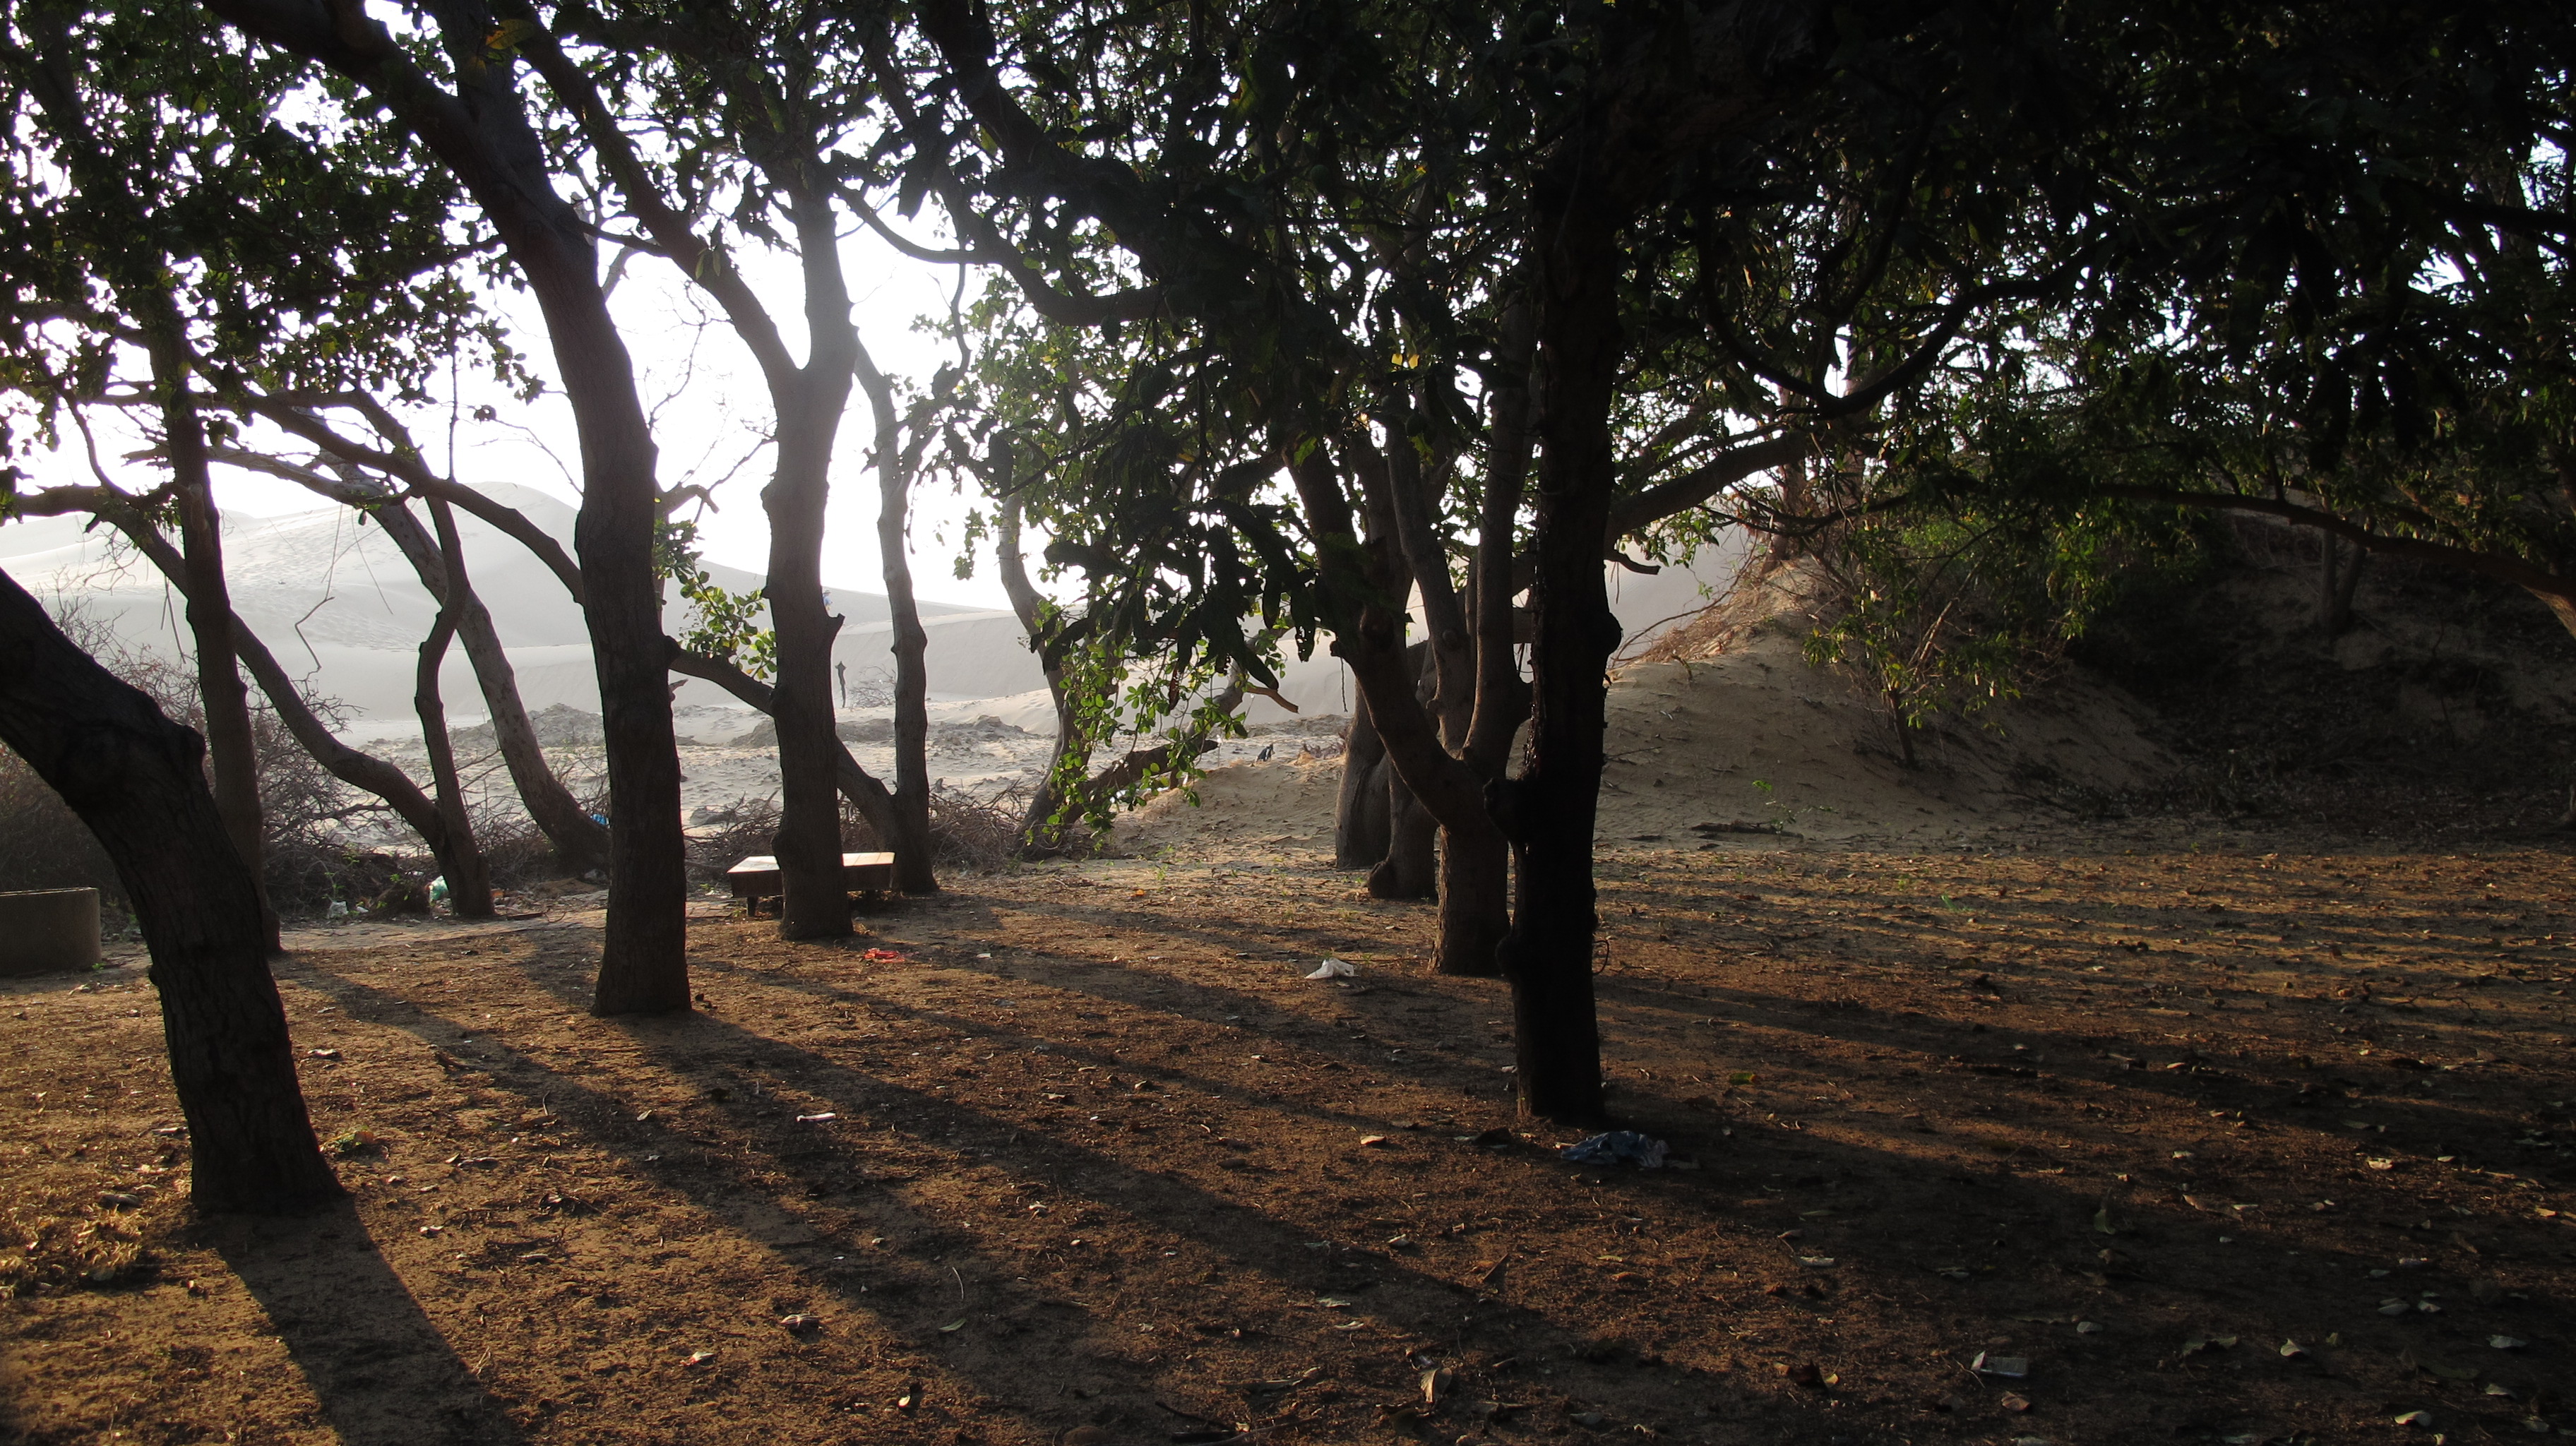
lanscape, tree, sunrise, nature, natural landscape, natural environment, woodland, atmospheric phenomenon, woody plant, morning, plant, forest, sunlight, biome, soil, branch, landscape, grass, grove, path, trunk, wood, wildlife, dirt road, trail